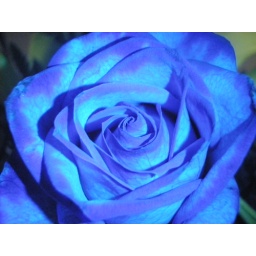
We bought this rose in Barcelona was so beautiful i had never seen a blue rose before so amazing i love this photo